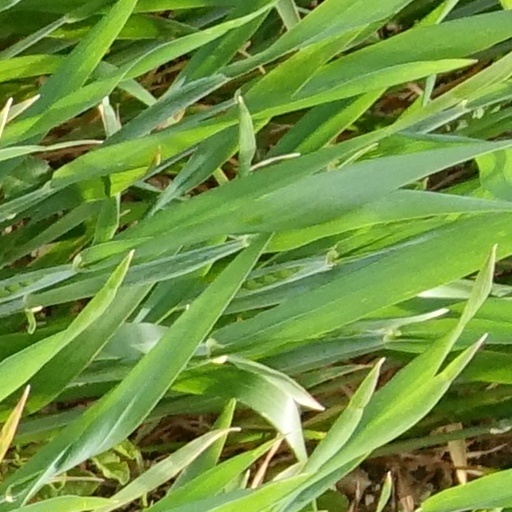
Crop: wheat